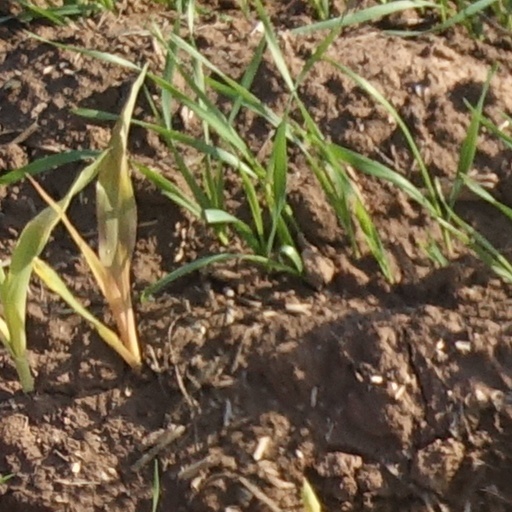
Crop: wheat